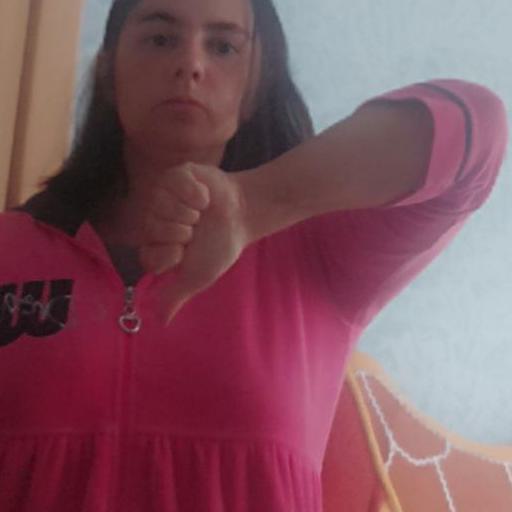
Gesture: dislike